Merwan Rim

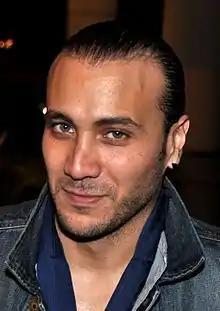
Rim in January 2012 at the NRJ Music Awards ceremony

Merwan Rim (born 13 July 1977 in Sarcelles, France) is a French actor and singer-songwriter.